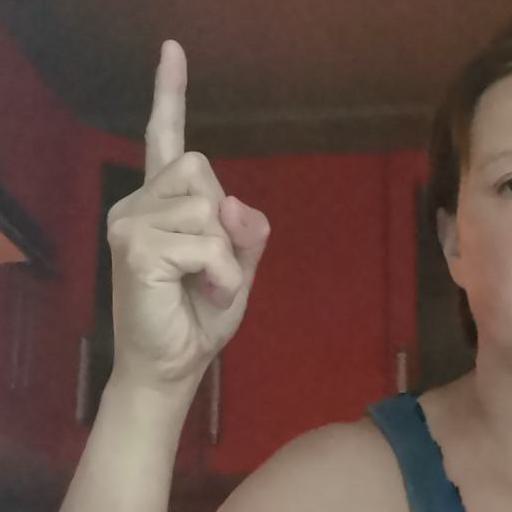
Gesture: one